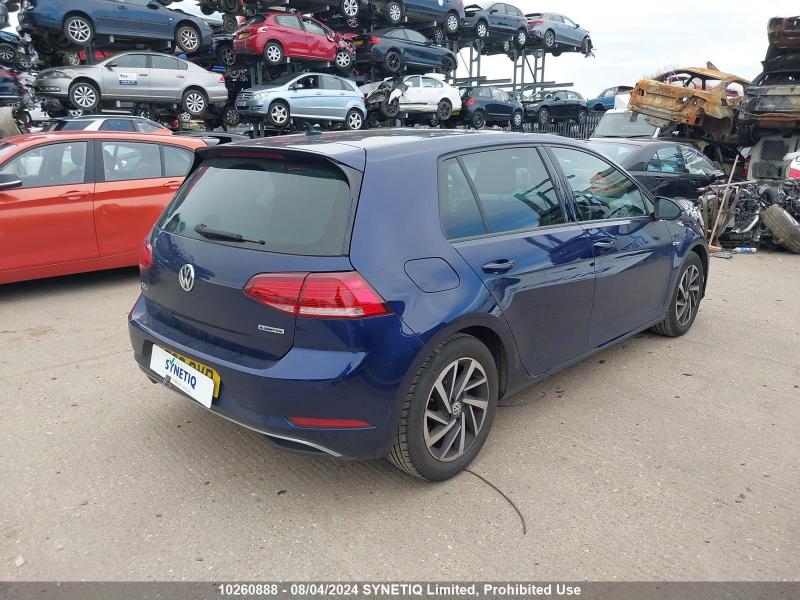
Aucun dommage détecté.
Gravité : aucun